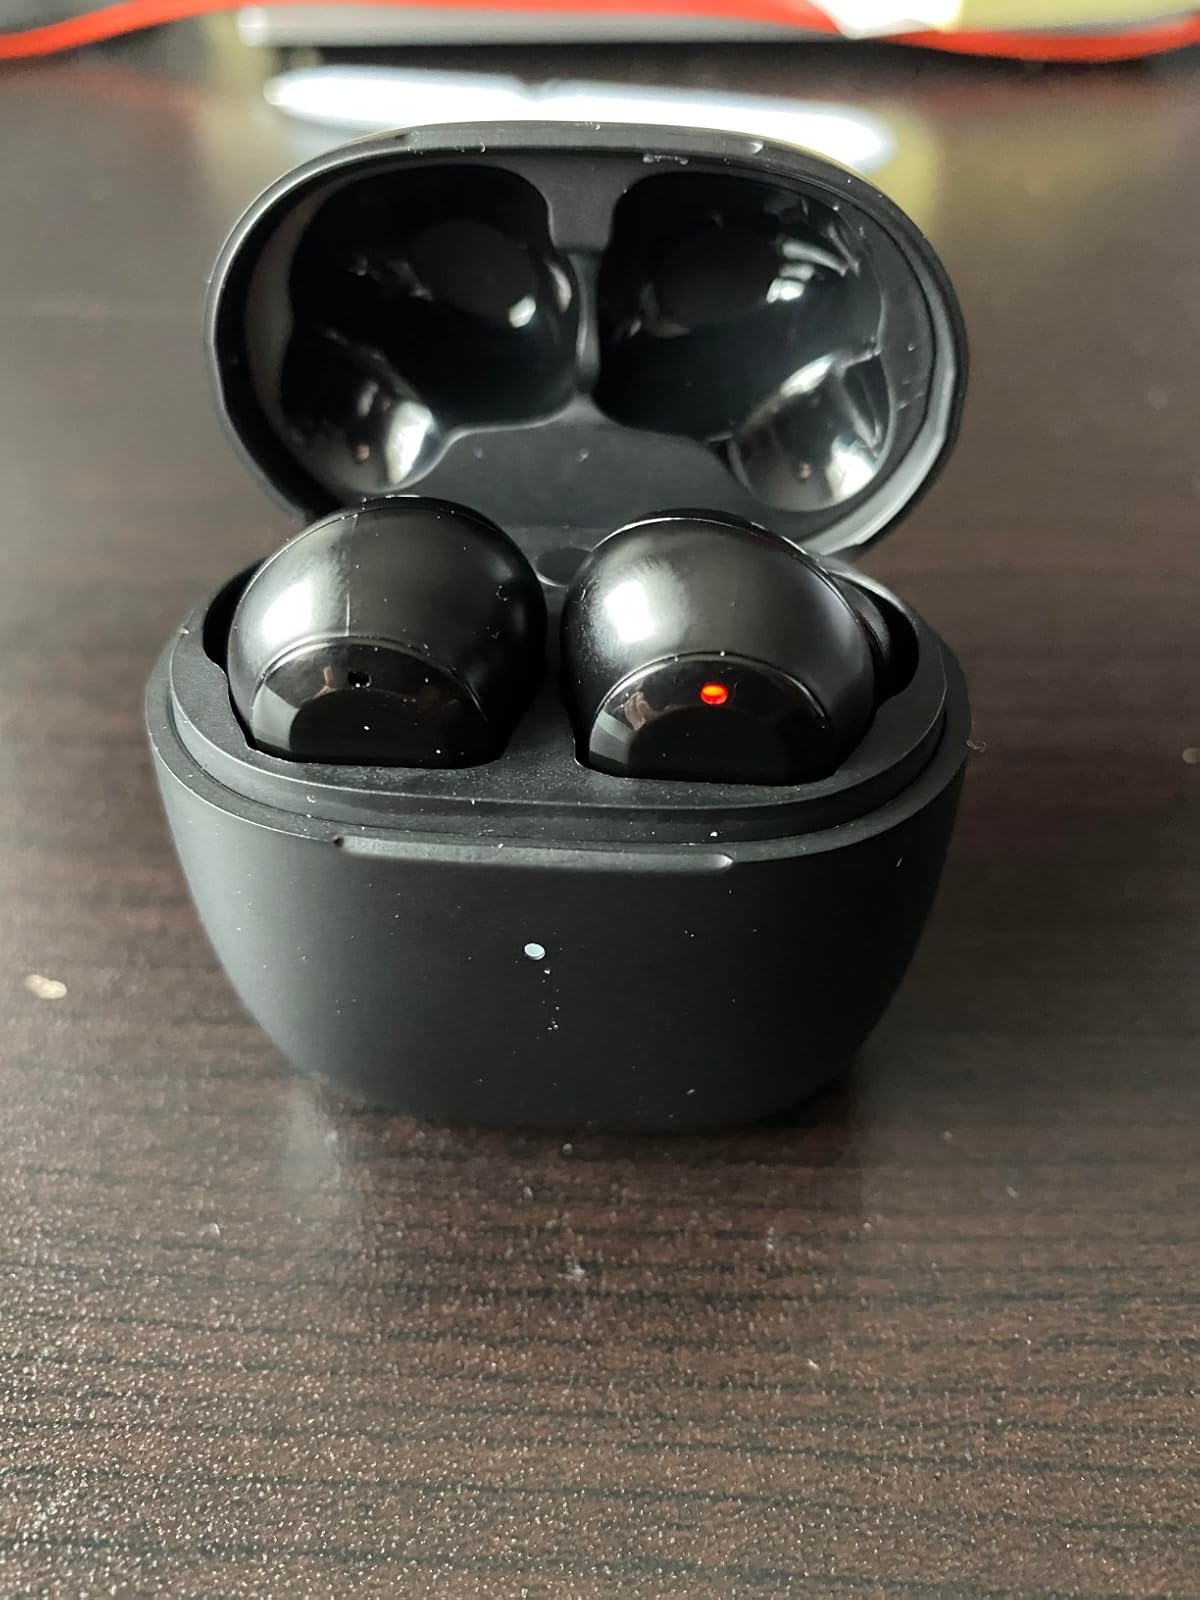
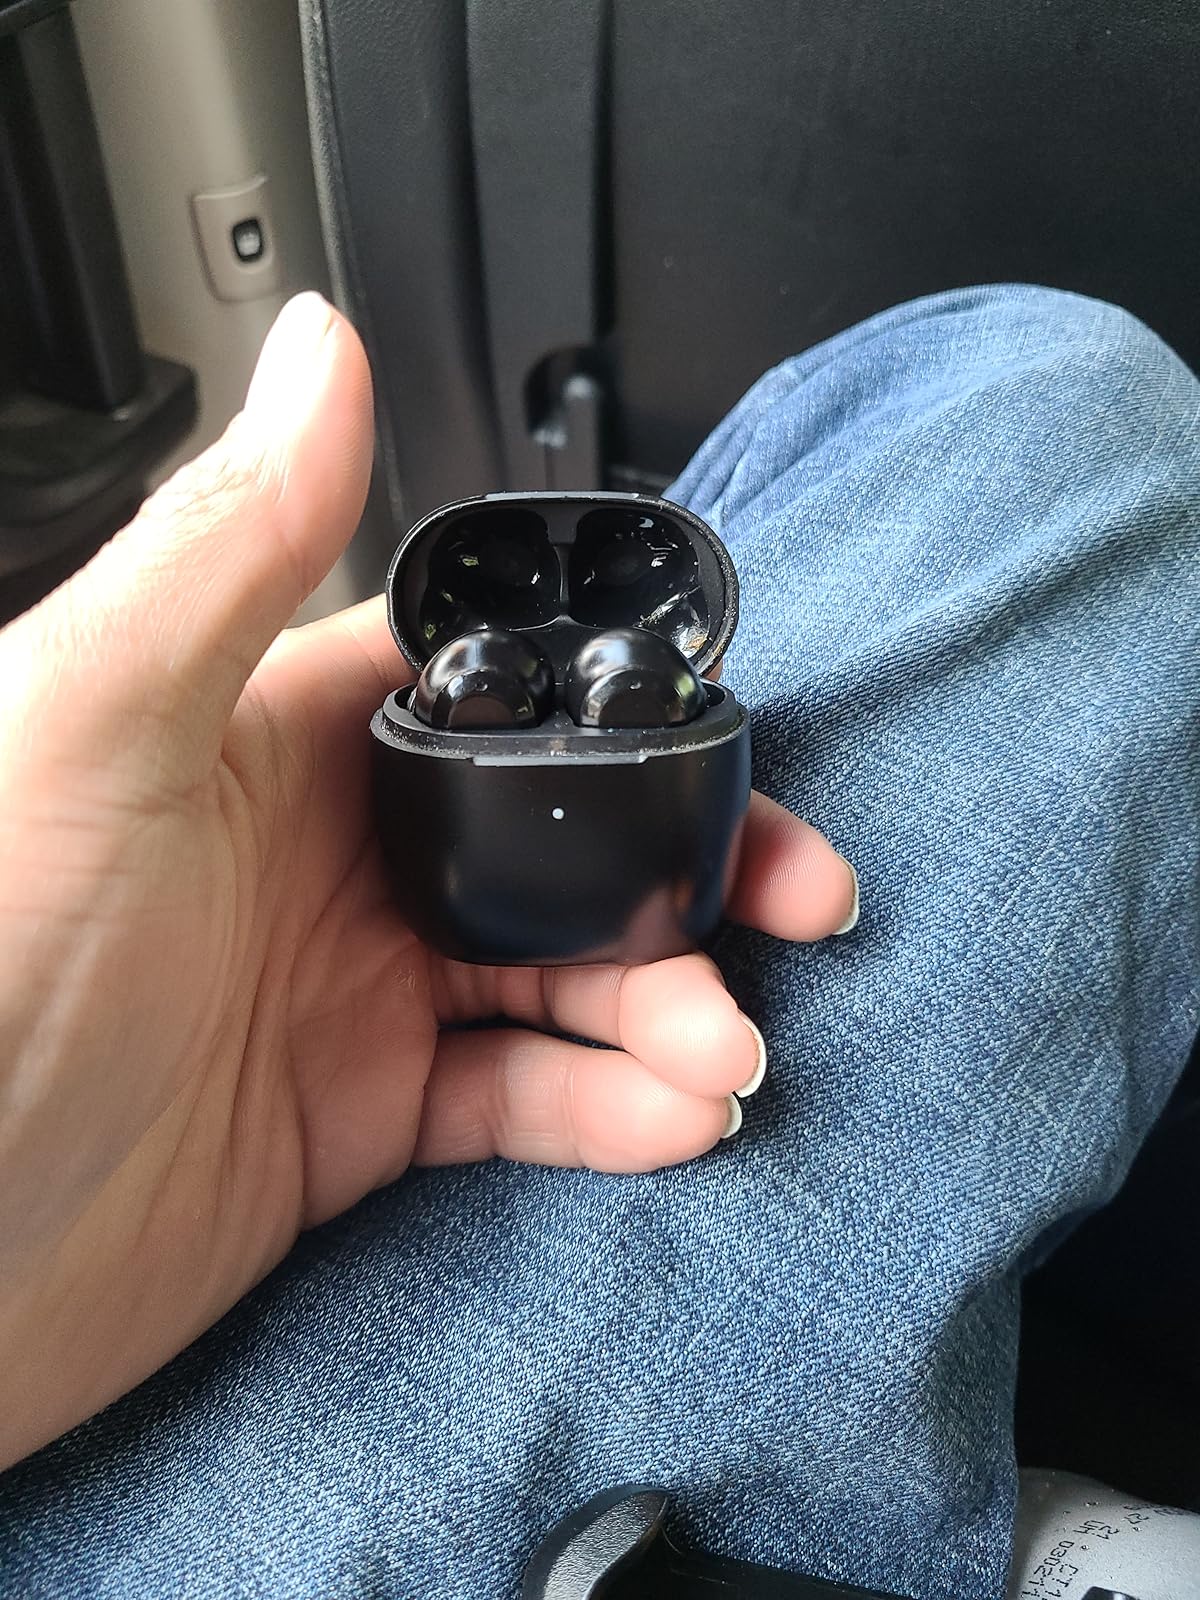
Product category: earbuds
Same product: yes